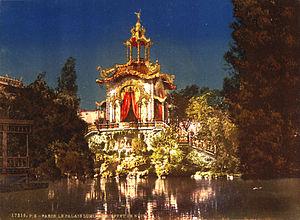
Palais ou édifice monumental peut désigner :